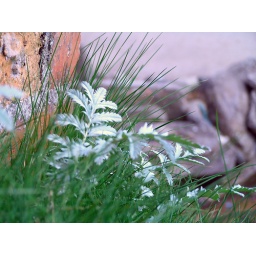
Some of the grasses growing at the back of a ruined building on the beach at Reighton Sands, near Filey, England.